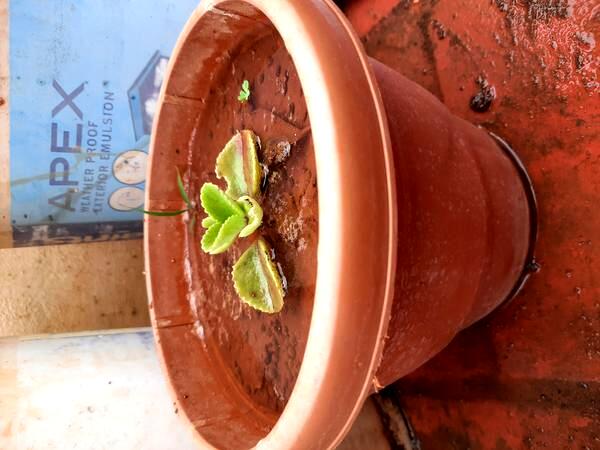
Plant: Doddapatre